History of engineering

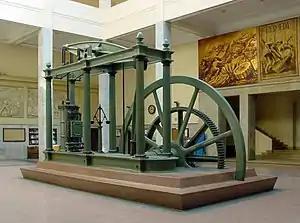
The Watt steam engine, a major driver in the Industrial Revolution, underscores the importance of engineering in modern history. This model is on display at the main building of the in Madrid, Spain.

The concept of engineering has existed since ancient times as humans devised fundamental inventions such as the pulley, lever, and wheel. Each of these inventions is consistent with the modern definition of engineering, exploiting basic mechanical principles to develop useful tools and objects.